Khemais Labidi

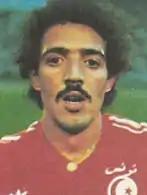
Laabidi in 1978

Khemais Labidi (born 30 August 1950) is a Tunisian football manager and retired footballer who played as a midfielder during his club career and for the Tunisia national team.